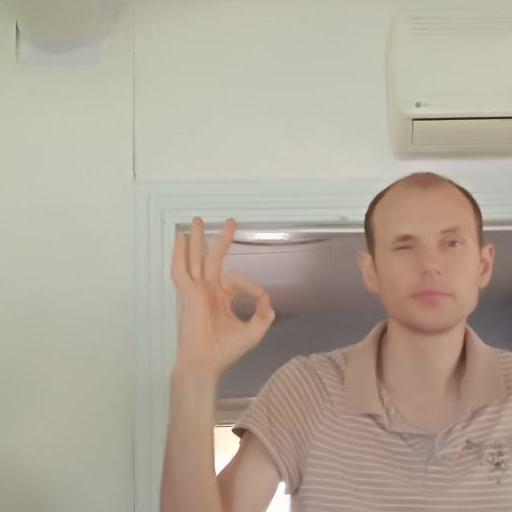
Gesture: ok